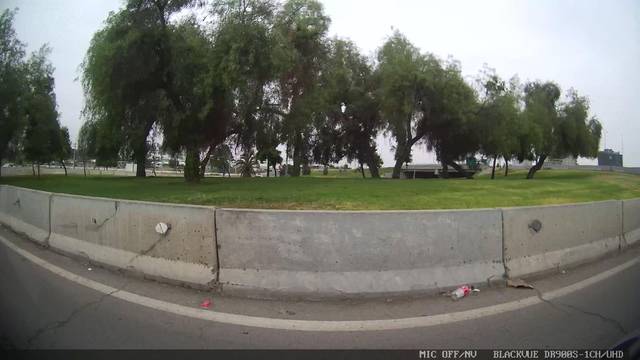
Region: Chile
Coordinates: -33.478, -70.685